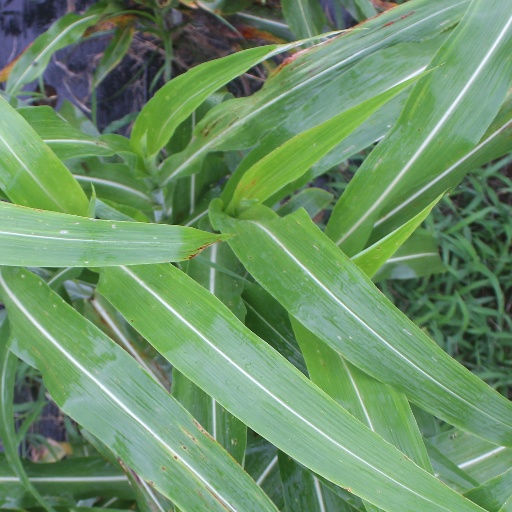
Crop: sorghum